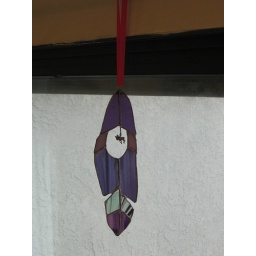
hanging above the glass doors leading to the patio